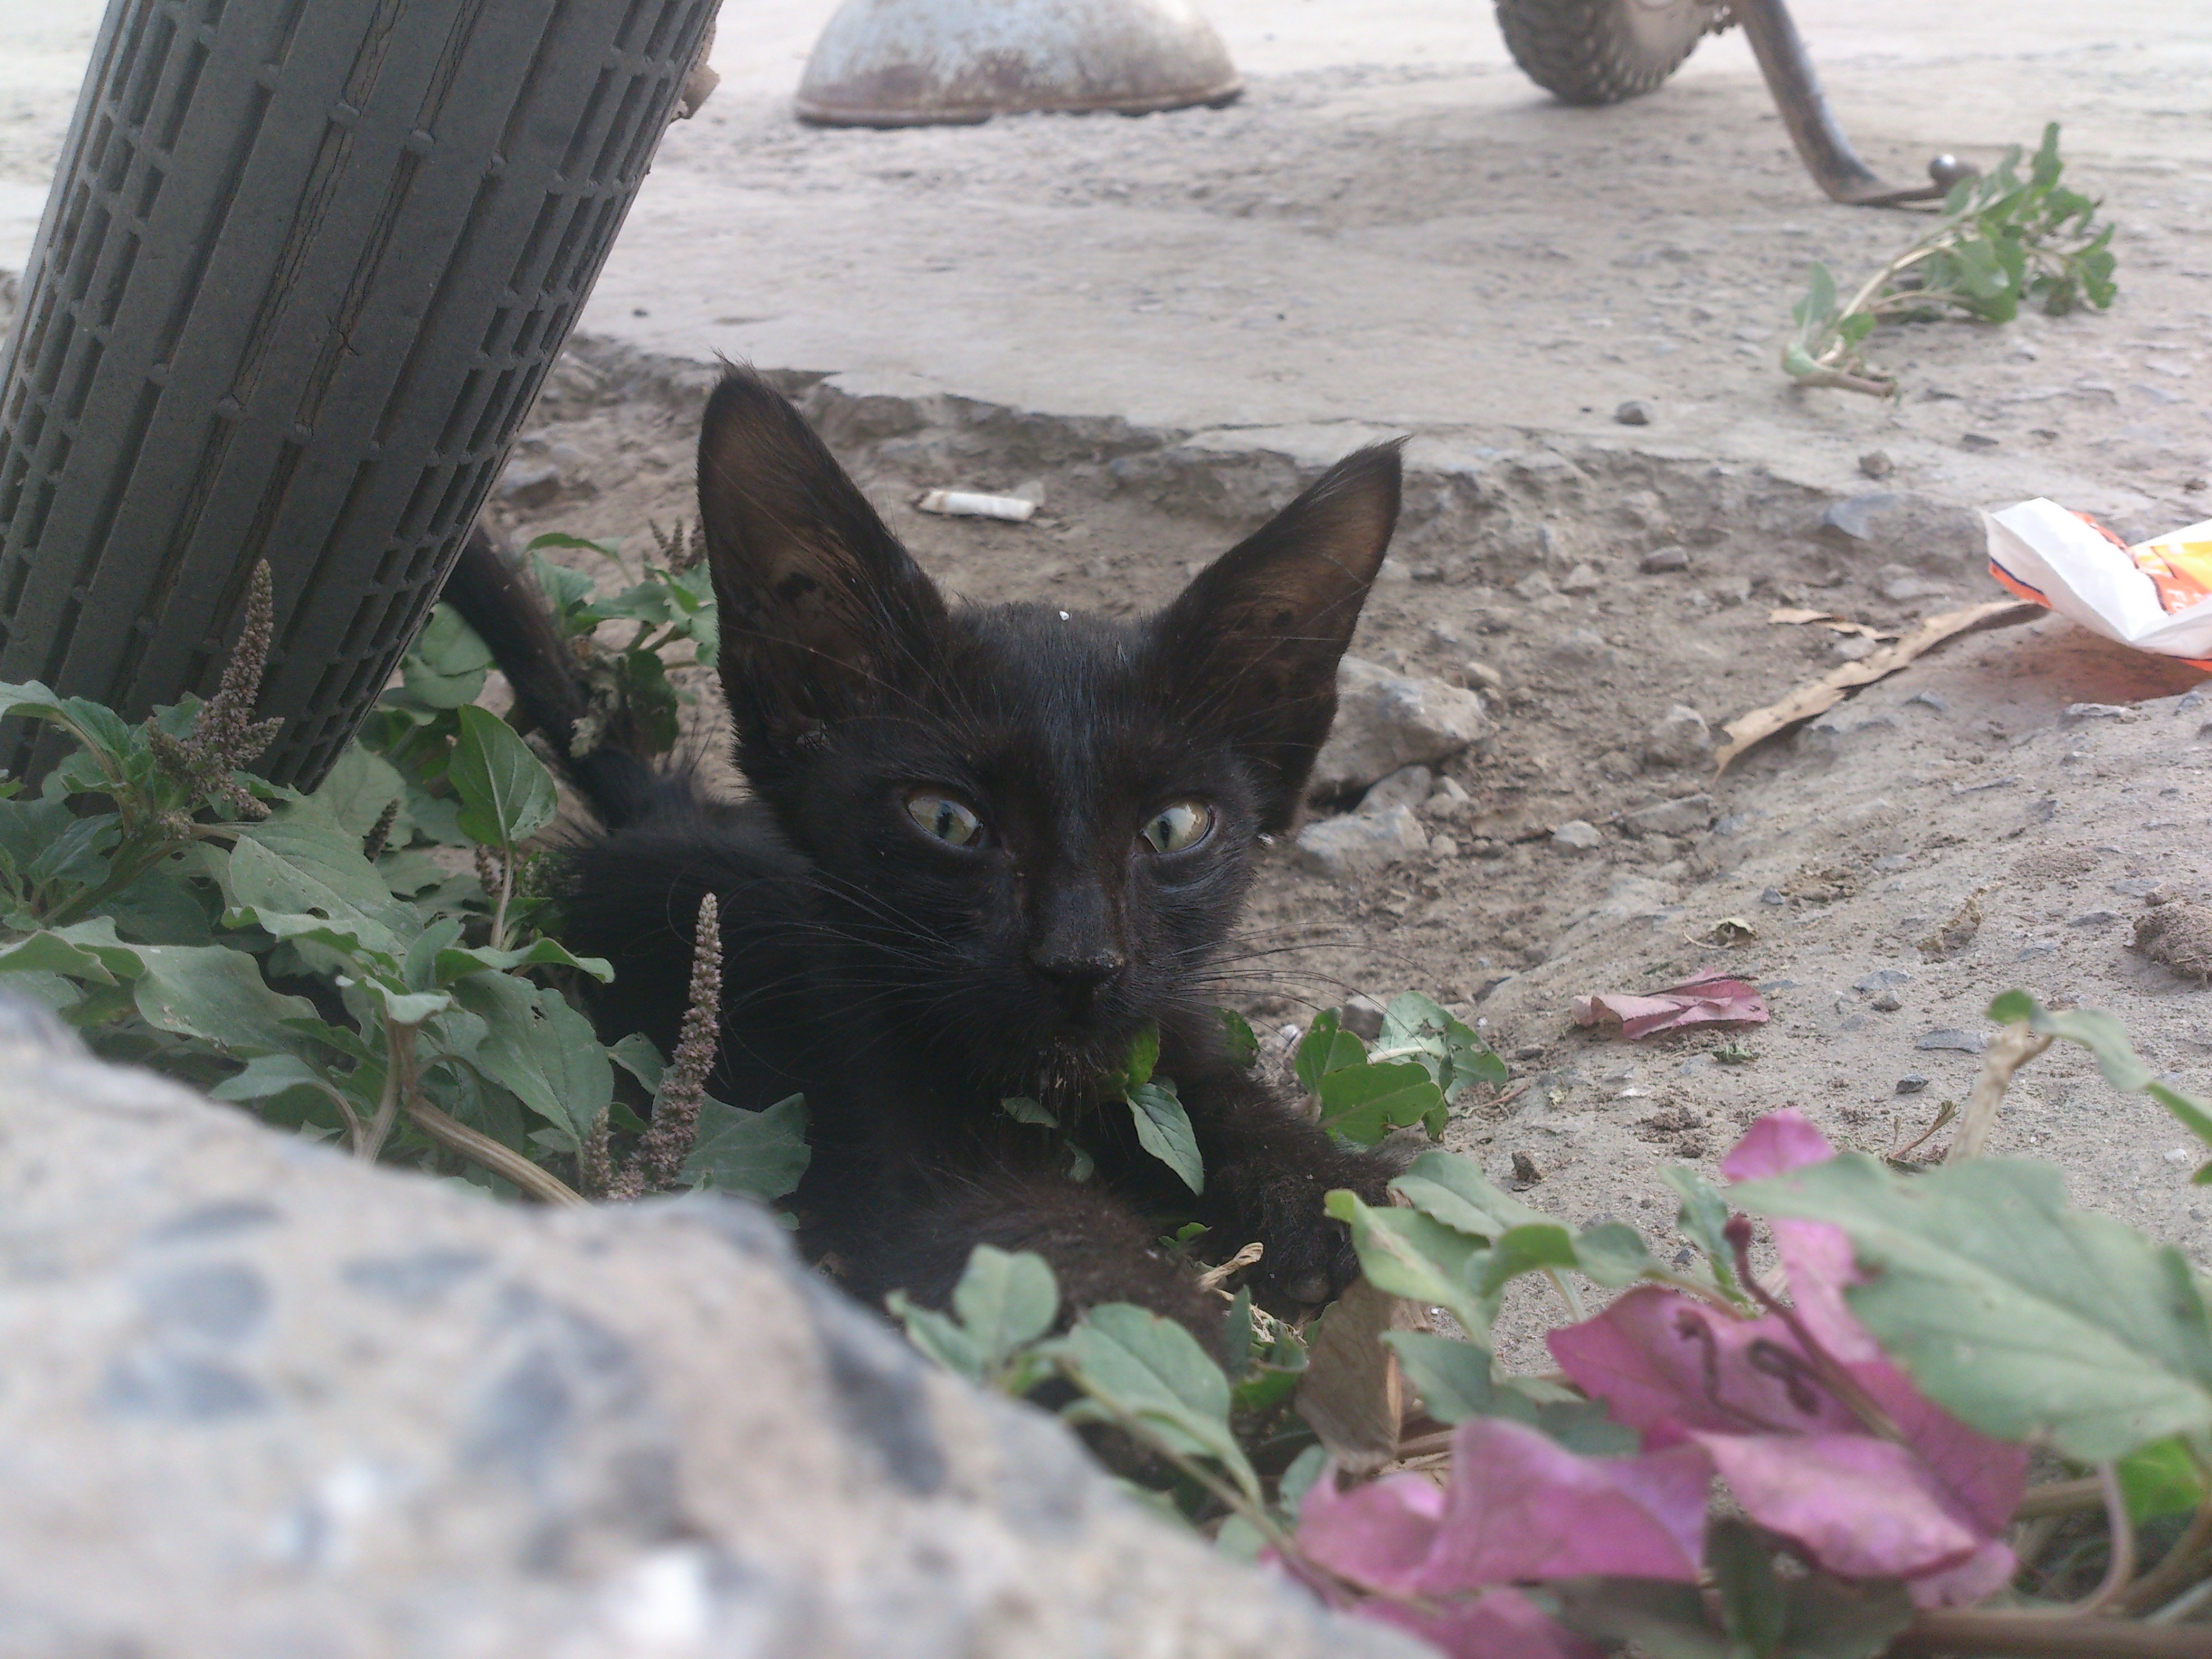
flower, kitten, cat, mammal, fauna, vertebrate, small to medium sized cats, cat like mammal